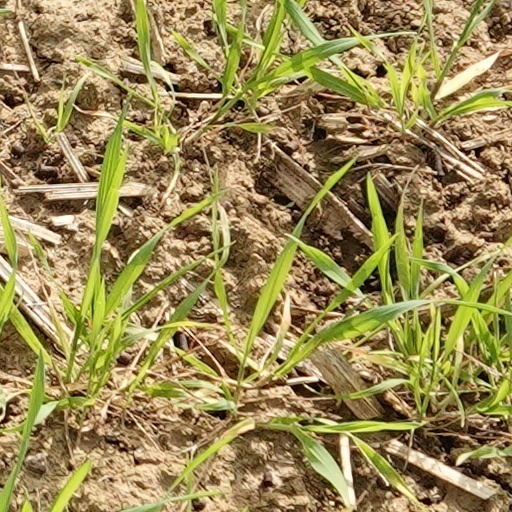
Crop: wheat